Piazza del Popolo

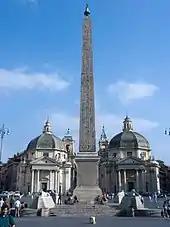
An Egyptian obelisk of Ramesses II from Heliopolis stands in the centre of the Piazza.

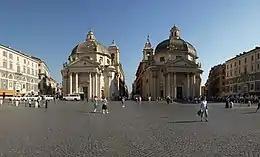
The entrance of the "Tridente" from Piazza del Popolo, defined by the "twin" churches of Santa Maria in Montesanto (left, built 1662–75) and Santa Maria dei Miracoli (right, built 1675–79). The Via del Corso exits between the two churches.

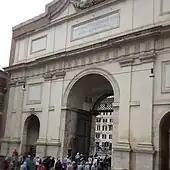
Porta del Popolo

The layout of the piazza today was designed in neoclassical style between 1811 and 1822 by the architect Giuseppe Valadier, He removed a modest fountain by Giacomo Della Porta, erected in 1572, and demolished some insignificant buildings and haphazard high screening walls to form two semicircles, reminiscent of Bernini's plan for St. Peter's Square, replacing the original cramped trapezoidal square centred on the Via Flaminia.